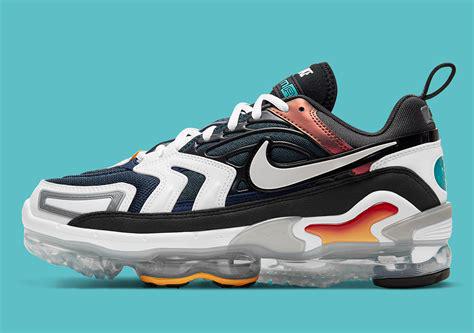
Brand: Nike
Model: Air Vapormax 2021 FK